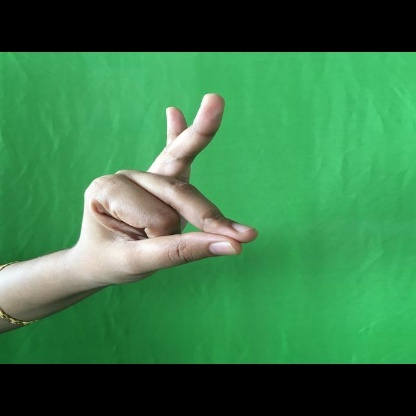
Mudra: Bramaram